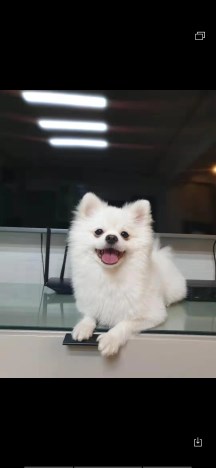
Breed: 1936-n000005-Pomeranian